Eric LeGrand

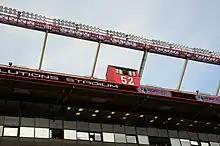
LeGrand's number 52 was retired by Rutgers in 2013

On July 30, 2013, it was announced that Rutgers would retire the No. 52 jersey worn by LeGrand. The ceremony occurred on September 14, 2013, at halftime of the Rutgers-Eastern Michigan game. It was the first number to be retired by Rutgers in the 144-year history of their program. It has been stated by Rutgers and LeGrand that when he is able to walk onto the field again, they will unretire the #52 and put it back into rotation for a worthy player.